Dynamic quartz recrystallization

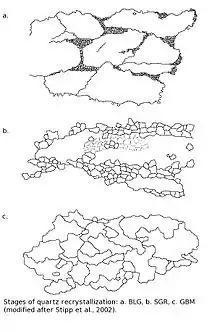

Quartz is the most abundant single mineral in the Earth's crust (although behind the feldspar group when taken collectively), and as such is present in a very large proportion of rocks both as primary crystals and as detrital grains in sedimentary and metamorphic rocks. Dynamic recrystallization is a process of crystal regrowth under conditions of stress and elevated temperature, commonly applied in the fields of metallurgy and materials science. Dynamic quartz recrystallization happens in a relatively predictable way with relation to temperature, and given its abundance quartz recrystallization can be used to easily determine relative temperature profiles, for example in orogenic belts or near intrusions.